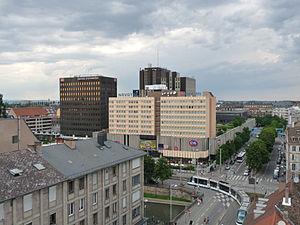
La Place des Halles de Strasbourg, vue depuis la terrasse panoramique du Printemps
Cet article donne une liste des voies de la ville de Strasbourg, en France, classées par quartier.
Le centre commercial Place des Halles est un ensemble immobilier situé au nord-ouest de la Grande Île de Strasbourg, dans le département Bas-Rhin.